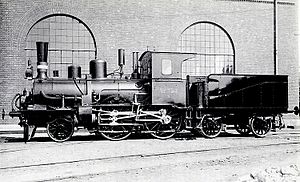
Litra S 351-356
Litra S 353 omkring 1912.
S 351-356 var seks damplokomotiver leveret til den nystartede Gjedser Jernbane i 1886, de sidste to blev dog først leveret i 1892. Lokomotiverne blev bygget af Stettiner Maschinenbau i det daværende Tyskland. I forbindelse med statens overtagelse af Gjedser Jernbane, overgik de seks S-maskiner til DSB, hvor de blev anvendt på Frederikssundbanen og senere på strækningen Slagelse-Kalundborg. Fra 1914 blev maskinerne overført til Jylland hvor de blev anvendt på strækningen Vejle-Brande-Struer. I 1918 blev alle maskinerne solgt til forskellige privatbaner. Der er ikke bevaret nogle af maskinerne.